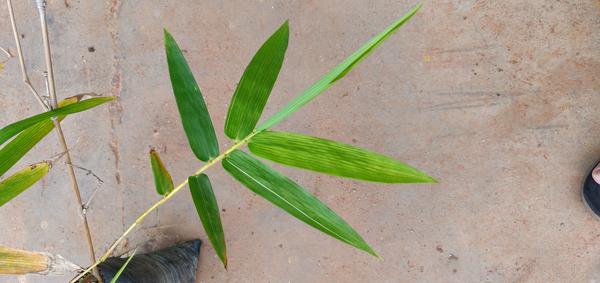
Plant: Bamboo